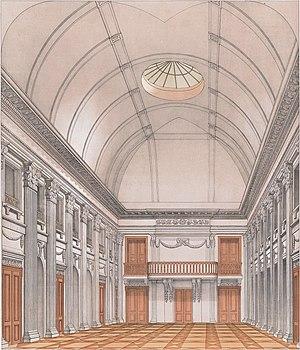
Vue de l'intérieur de la salle de la Chambre des représentants des États généraux, au Binnenhof à La Haye. Português: Vista do interior do Salão da Câmara dos Deputados dos Estados Gerais, no Binnenhof em Haia. Español: Vista del interior del Salón de la Cámara de Representantes de los Estados Generales, en el Binnenhof de La Haya.